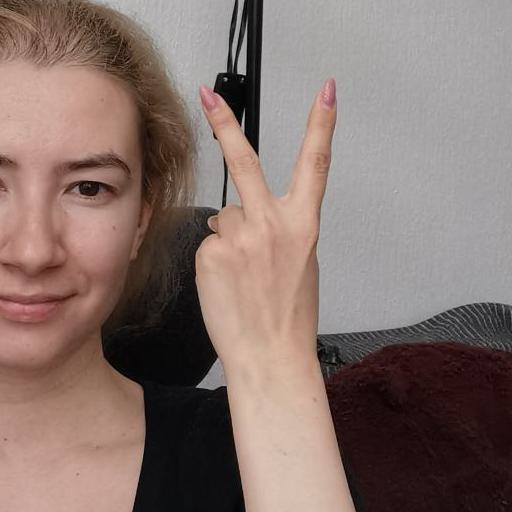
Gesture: peace_inverted